Bosnian Crisis

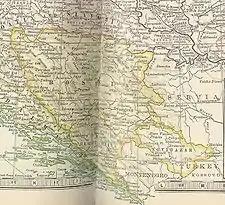
Bosnia-Herzegovina and the Sanjak of Novi Pazar

The mid-1870s witnessed a series of violent rebellions against Ottoman rule in the Balkans, and equally violent and repressive responses from the Ottoman Empire. The Russian Tsar, Alexander II, wanting to intervene against the Ottomans, wanted and obtained an agreement with Austria-Hungary. In the Budapest Conventions of 1877, the two powers agreed that Russia would annex Bessarabia, and Austria-Hungary would observe a benevolent neutrality toward Russia in the pending war with the Ottoman Empire. As compensation for this support, Russia agreed to Austria-Hungary's control over Bosnia-Herzegovina.